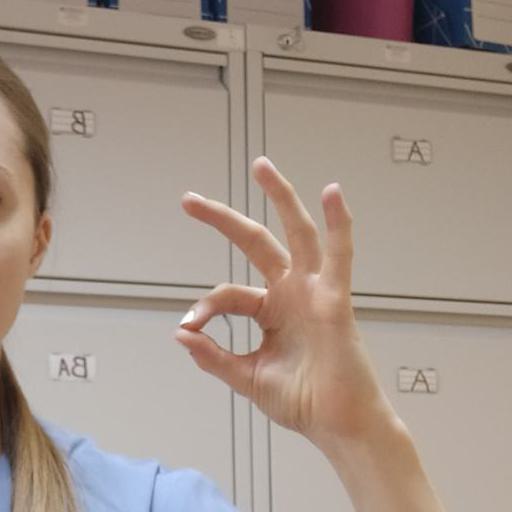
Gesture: ok